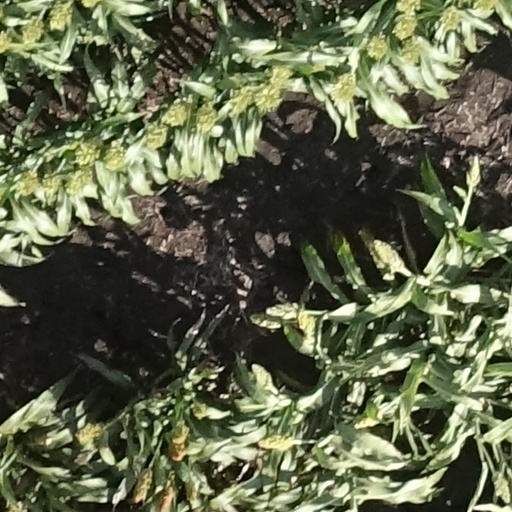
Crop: sorghum